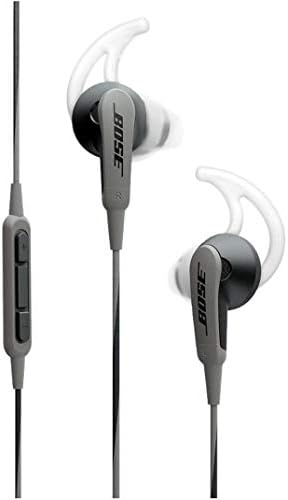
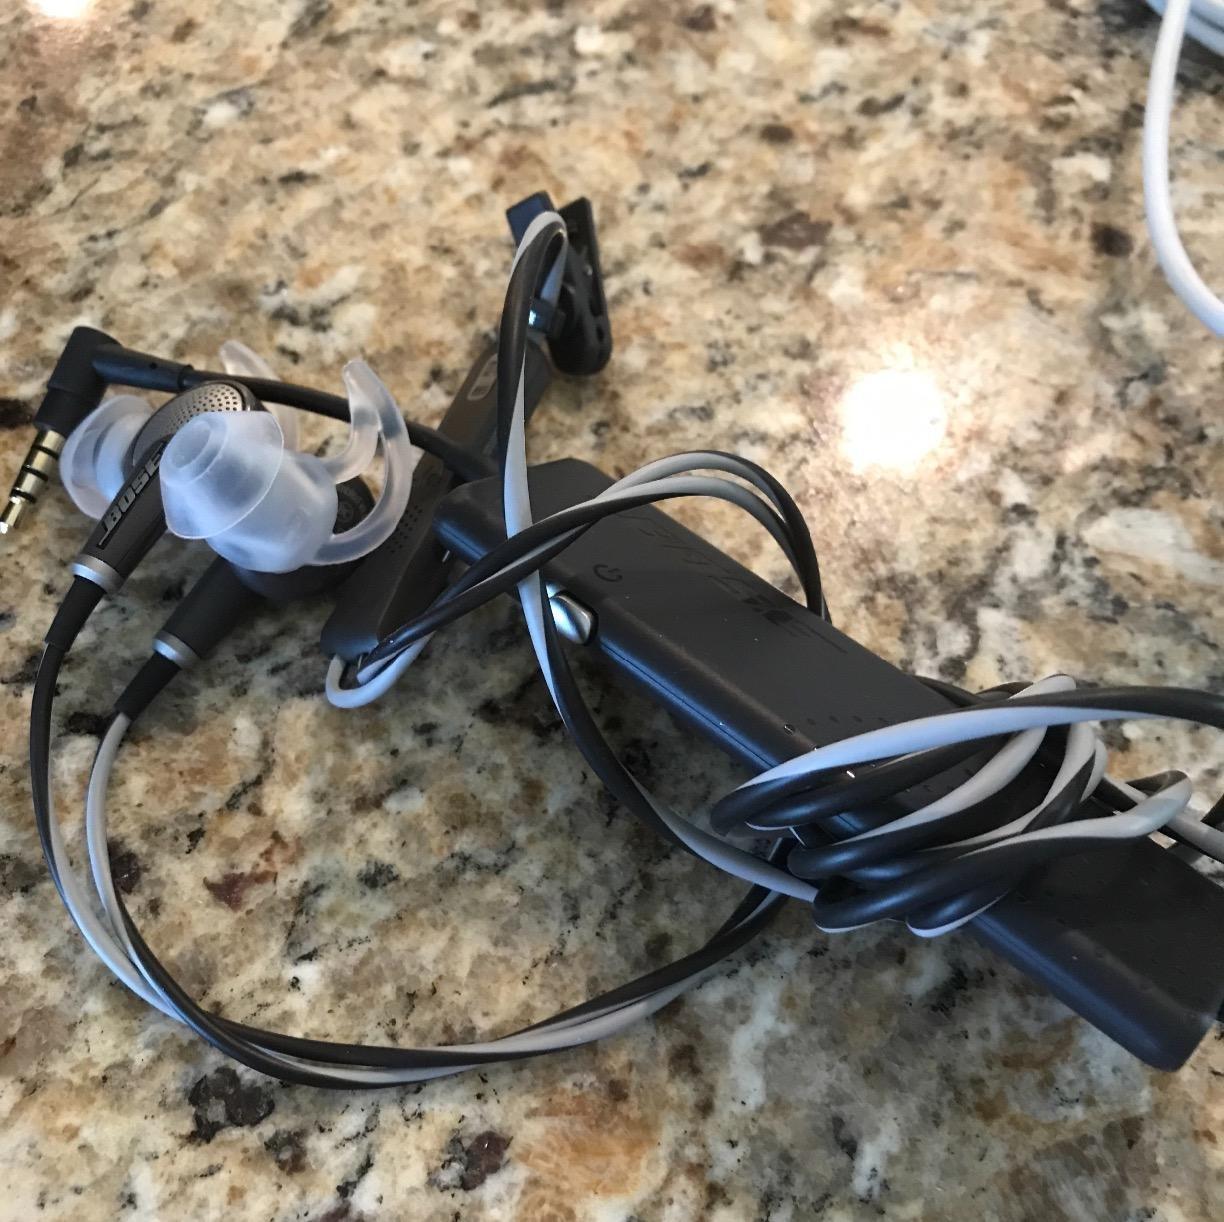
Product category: headphones
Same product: no